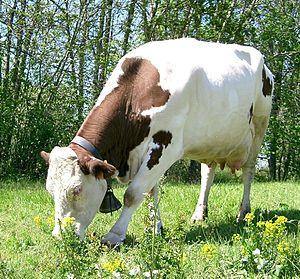
La Pie rouge des Montagnes correspond à un rameau très diversifié de races aux caractéristiques proches de l'ancêtre commune : la Simmental. Elle représente plus de quarante millions de têtes dans le monde. Hors d'Europe, elle est nommée sous le nom de Simmental, mais dans les pays du massif alpin, il existe des races locales distinctes. Certains auteurs appellent ce rameau jurassique en référence à son origine franco-suisse sur le massif du Jura. Pour Philippe J. Dubois, le terme exact devrait être jurassien, Jurassique faisant référence à une période de l'ère secondaire.